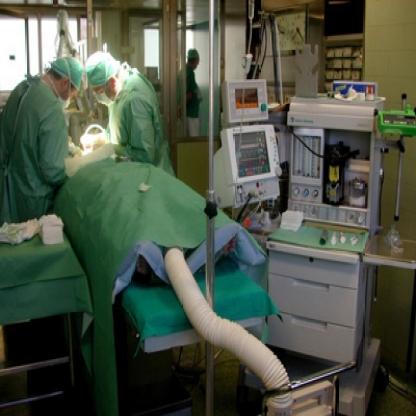
Scene: Indoor